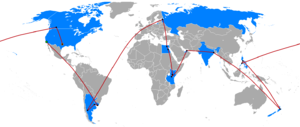
The Amazing Race, est une émission de télévision américaine dans laquelle des équipes de deux ou de quatre personnes font une course autour du monde contre d'autres équipes. L'équipe finissant première gagne un million de dollars.